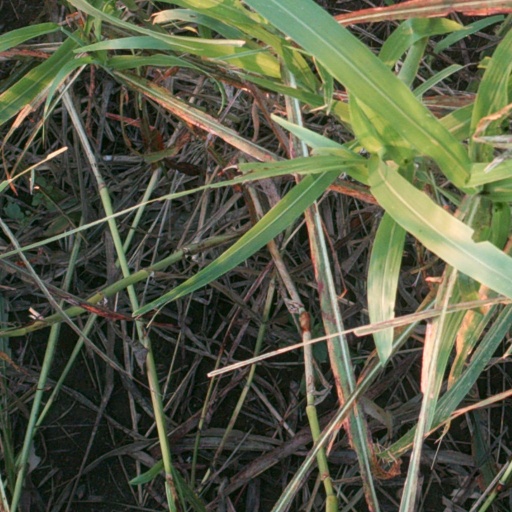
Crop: sorghum